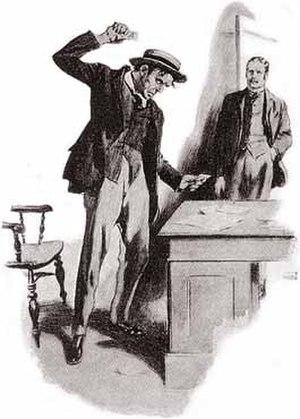
Le Marchand de couleurs retiré des affaires, aussi traduit Le Marchand de couleurs retraité, est l'une des cinquante-six nouvelles d'Arthur Conan Doyle mettant en scène le détective Sherlock Holmes. Elle est parue pour la première fois le 18 décembre 1926 dans l'hebdomadaire américain Liberty, avant d'être regroupée avec d'autres nouvelles dans le recueil Les Archives de Sherlock Holmes.